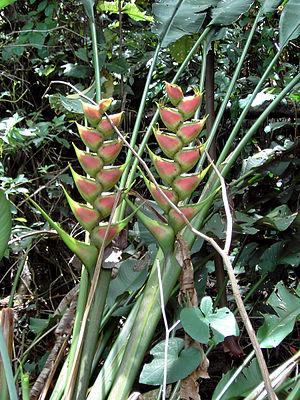
L’Héliconia de Wagner, Heliconia wagneriana est une plante de la famille des Heliconiaceae, originaire d'Amérique centrale, et des Antilles